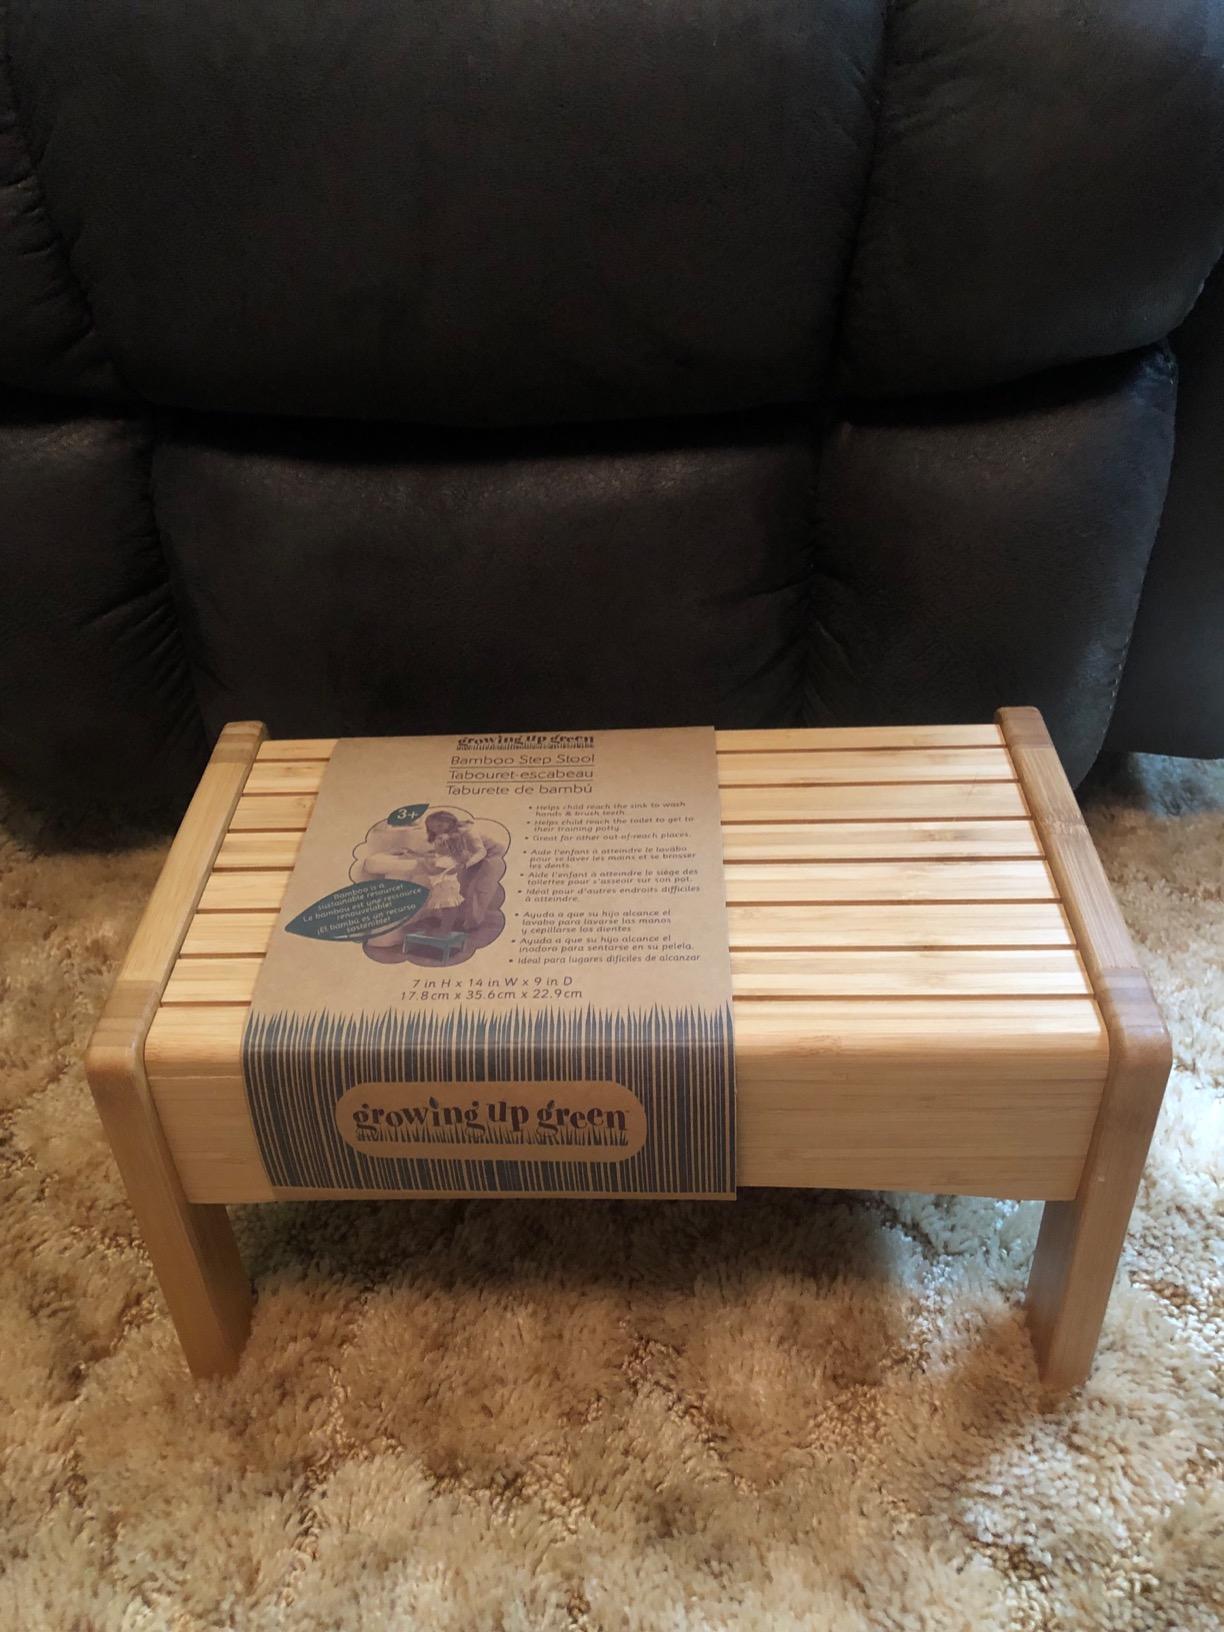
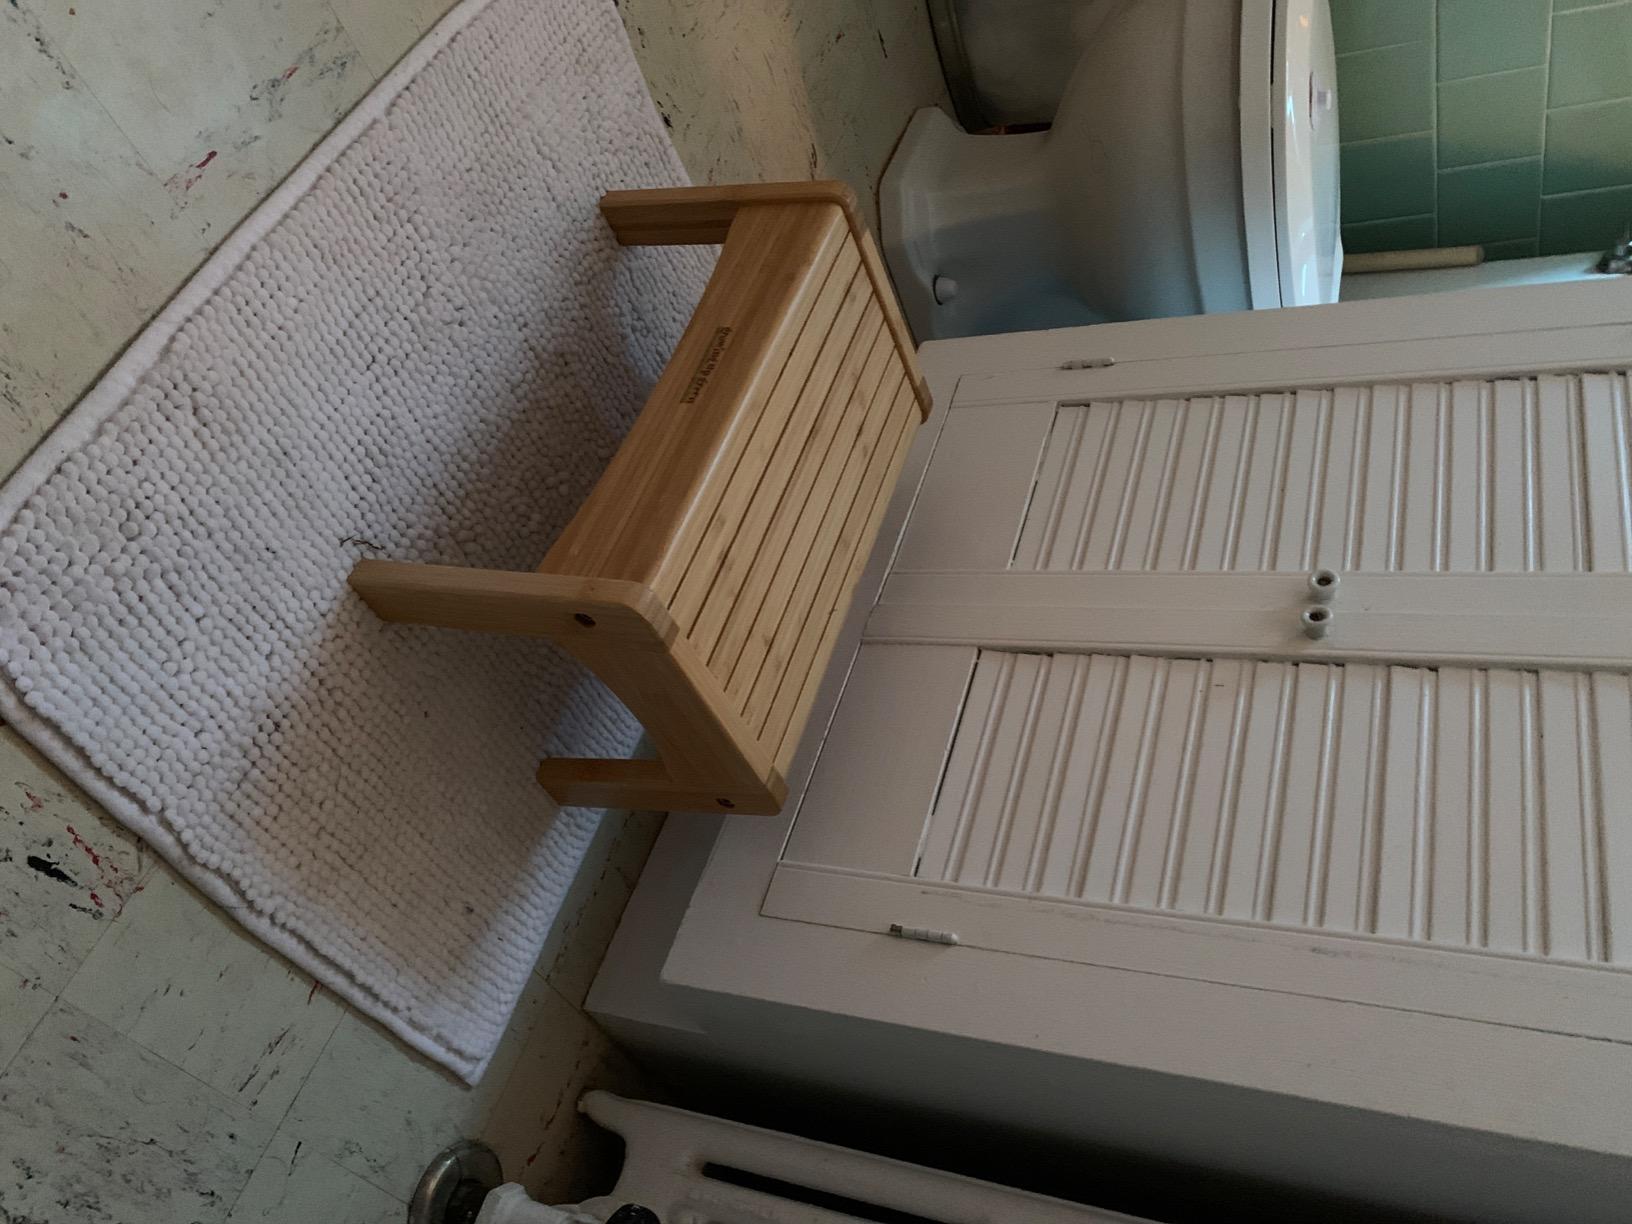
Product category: stool
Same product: yes